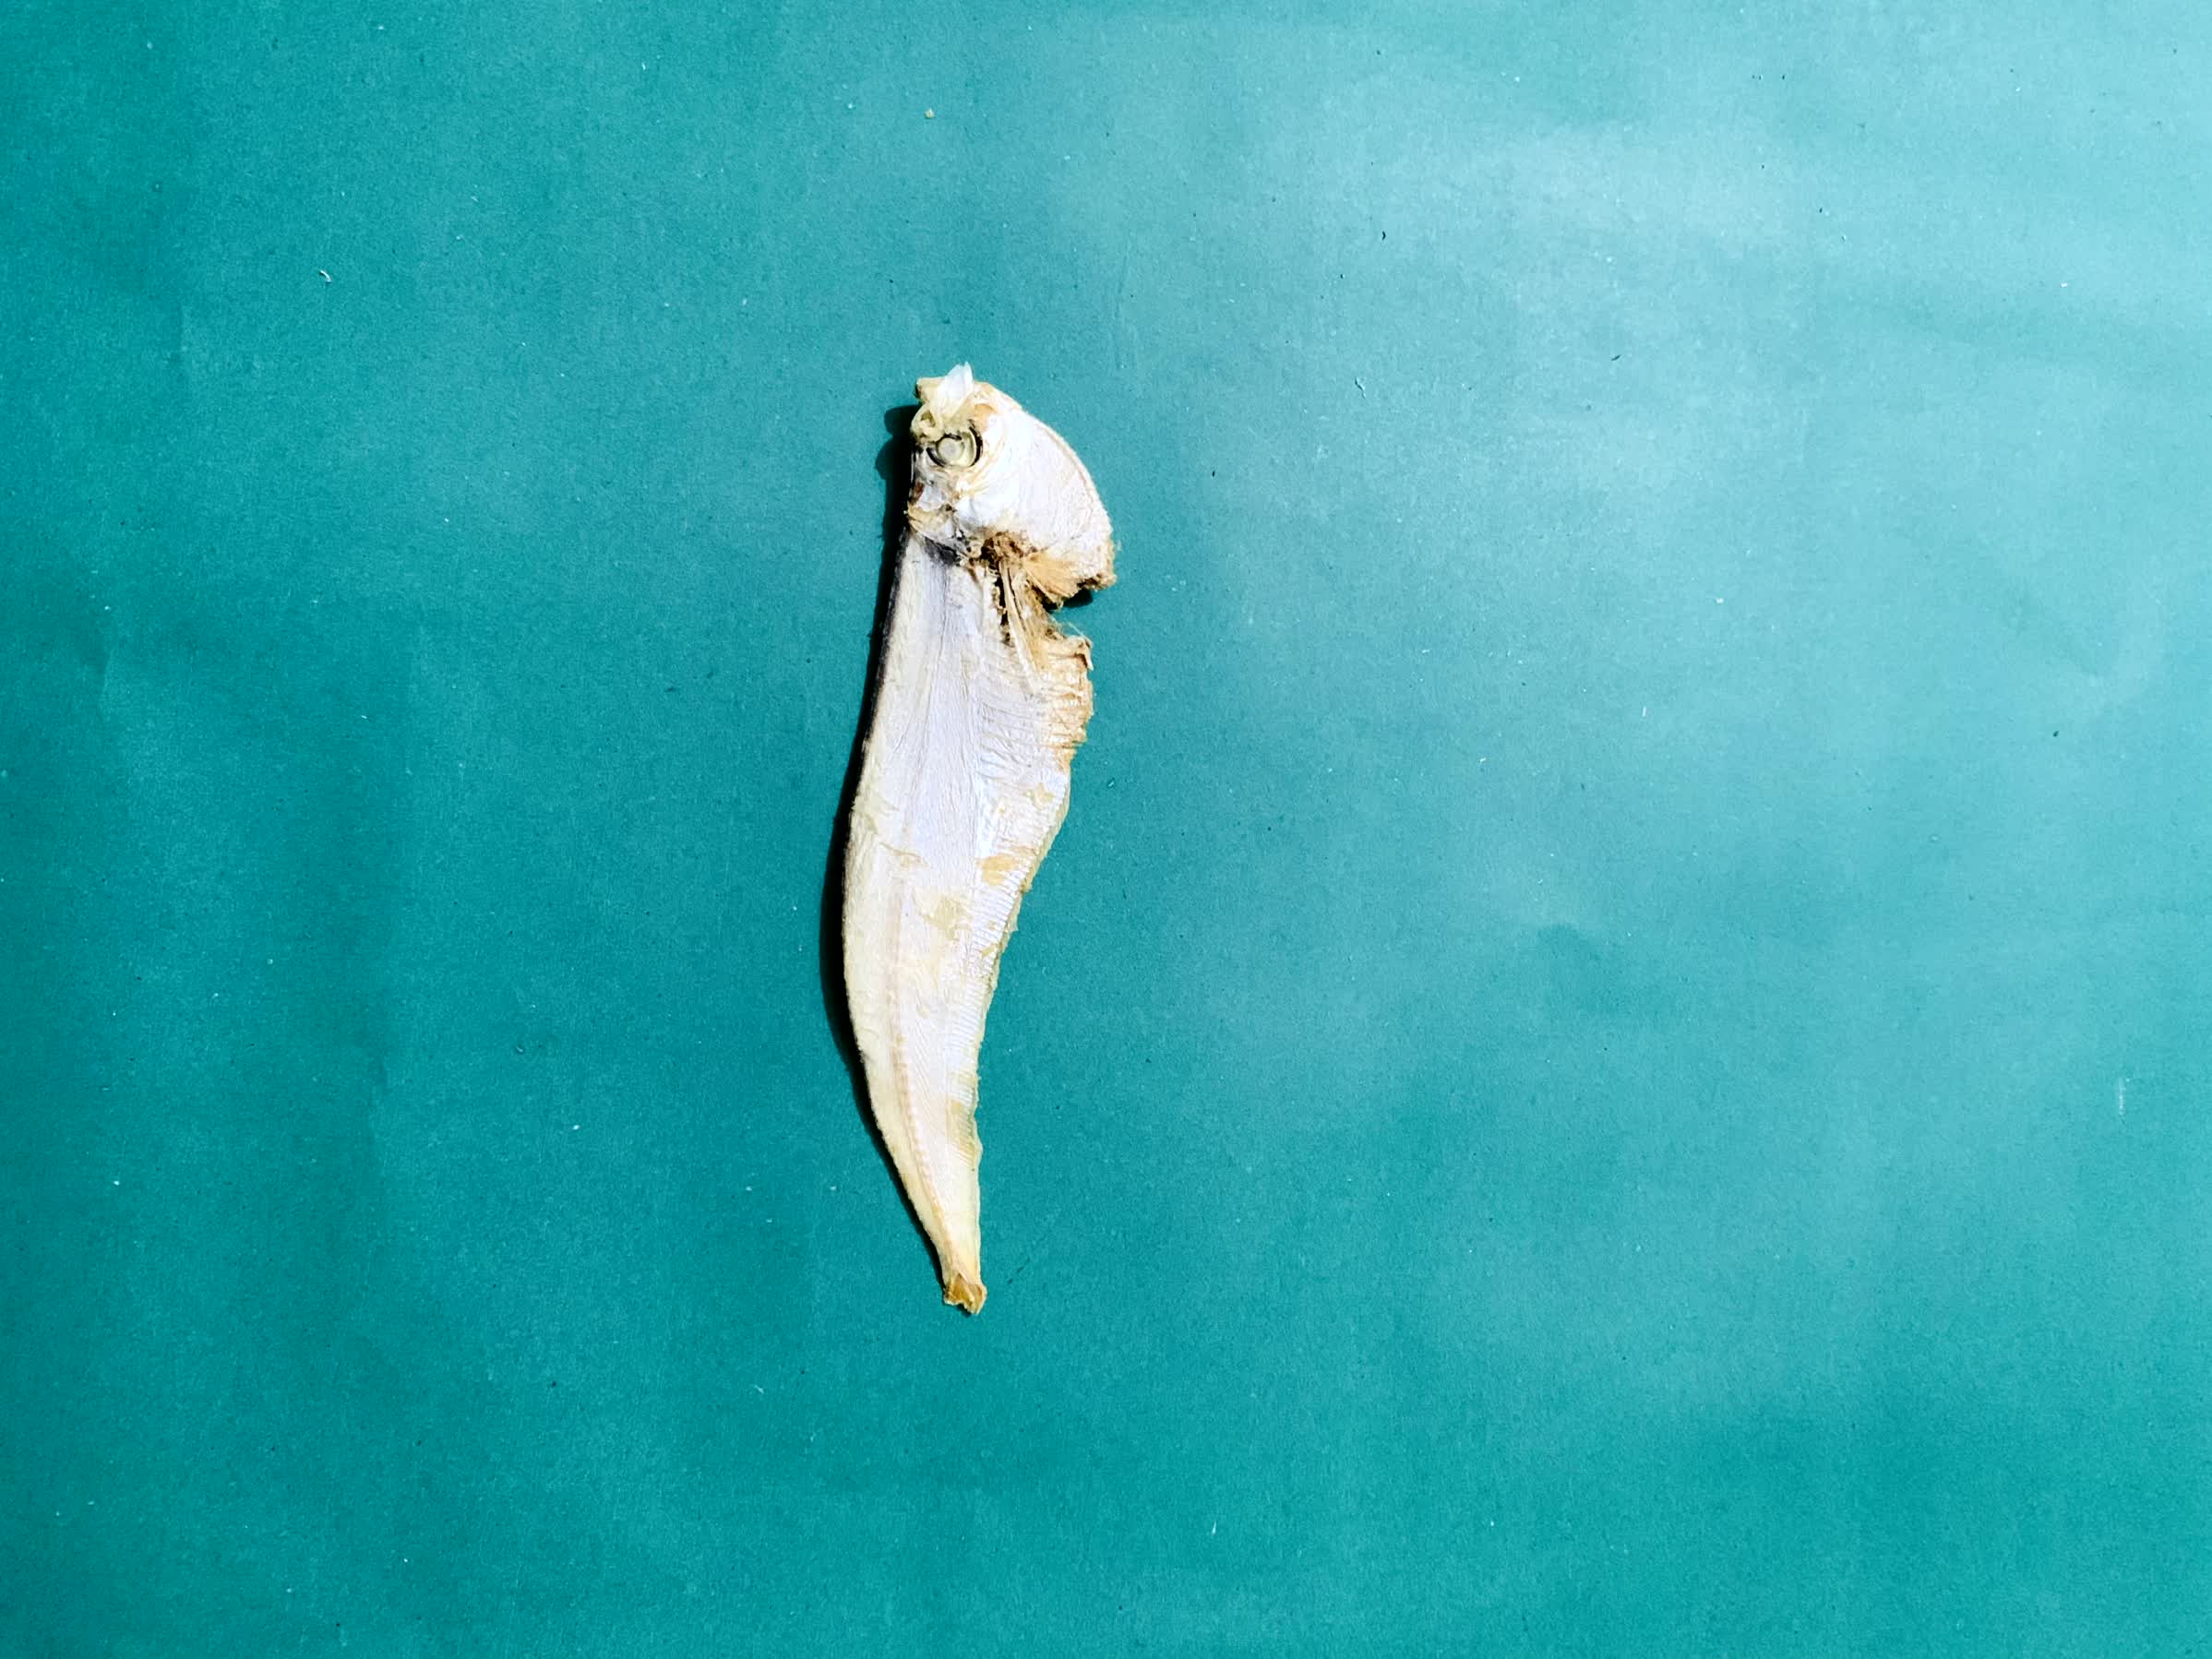
Species: Shukna Feuwa